Anna May Wong

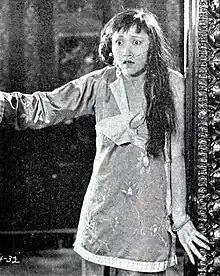
Still from the American silent drama film "Drifting" (1923) with Anna May Wong

Wong's image and career have left a notable legacy. Through her films, public appearances and prominent magazine features, she helped to humanize Chinese Americans to mainstream American audiences during a period of intense racism and discrimination. Chinese Americans had been viewed as perpetually foreign in U.S. society, but Wong's films and public image established her as a Chinese-American citizen at a time when laws discriminated against Chinese immigration and citizenship. Wong's hybrid image dispelled contemporary notions that the East and West were inherently different.